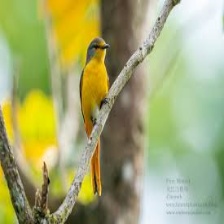
Species: FIERY MINIVET
Scientific name: PERICROCOTUS IGNEUS